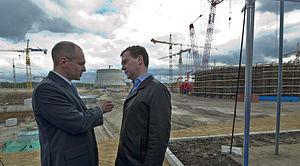
Liste des réacteurs nucléaires électrogènes en construction hors réacteurs de recherche et réacteurs militaires.